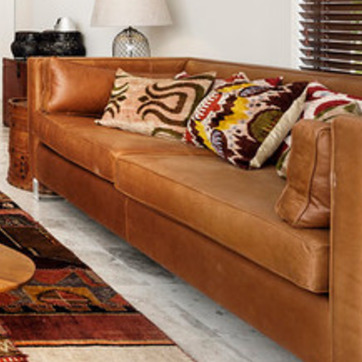
Material: leather